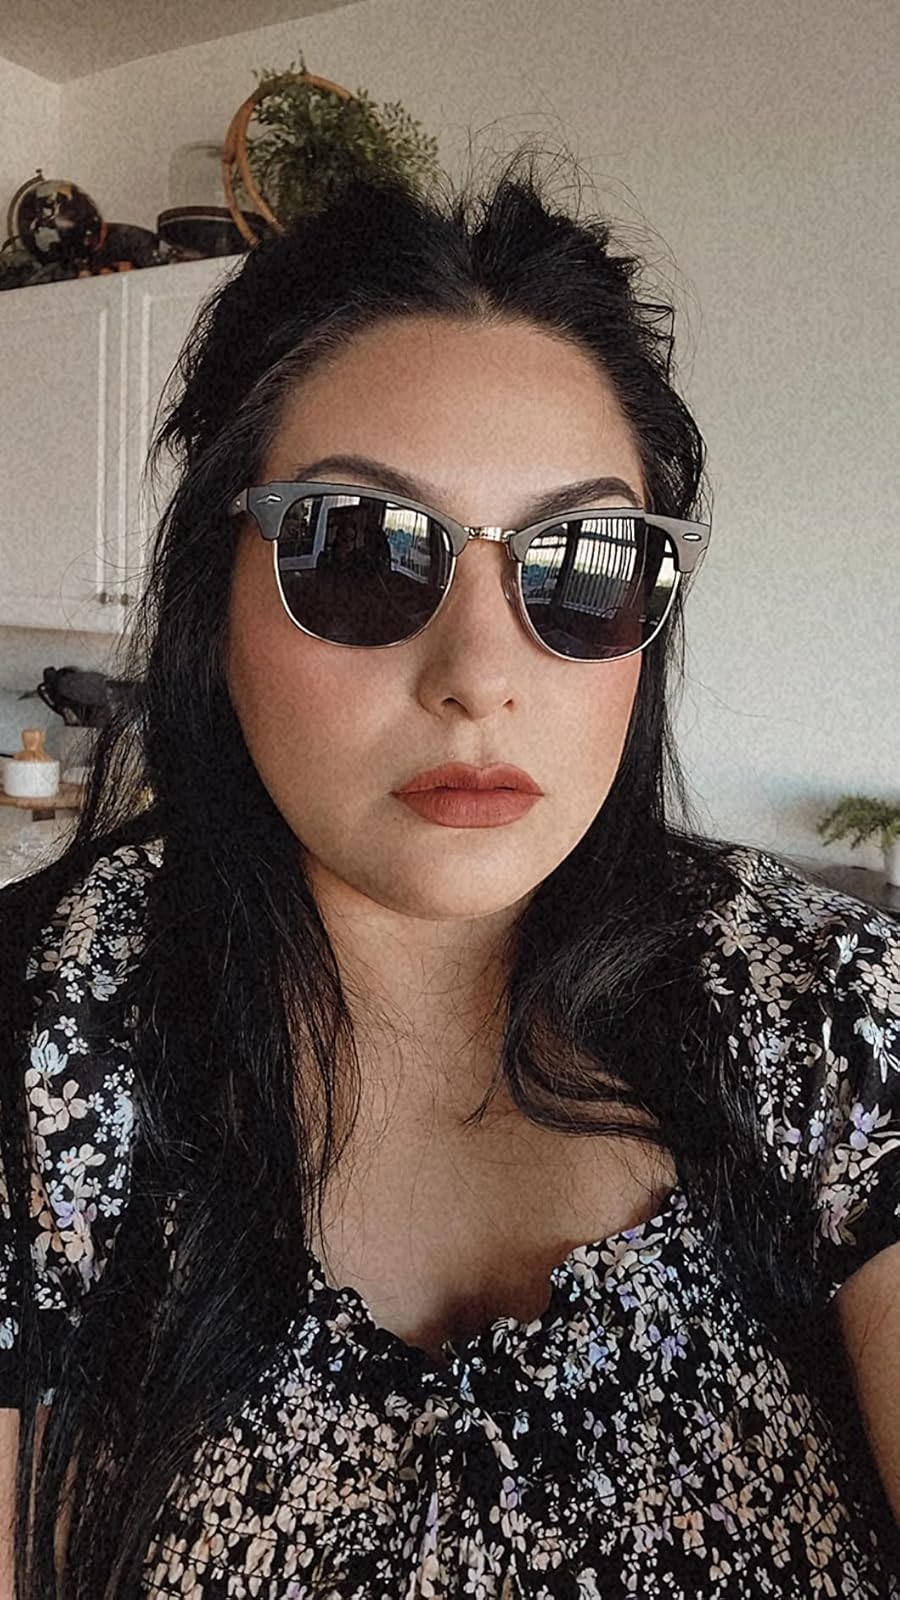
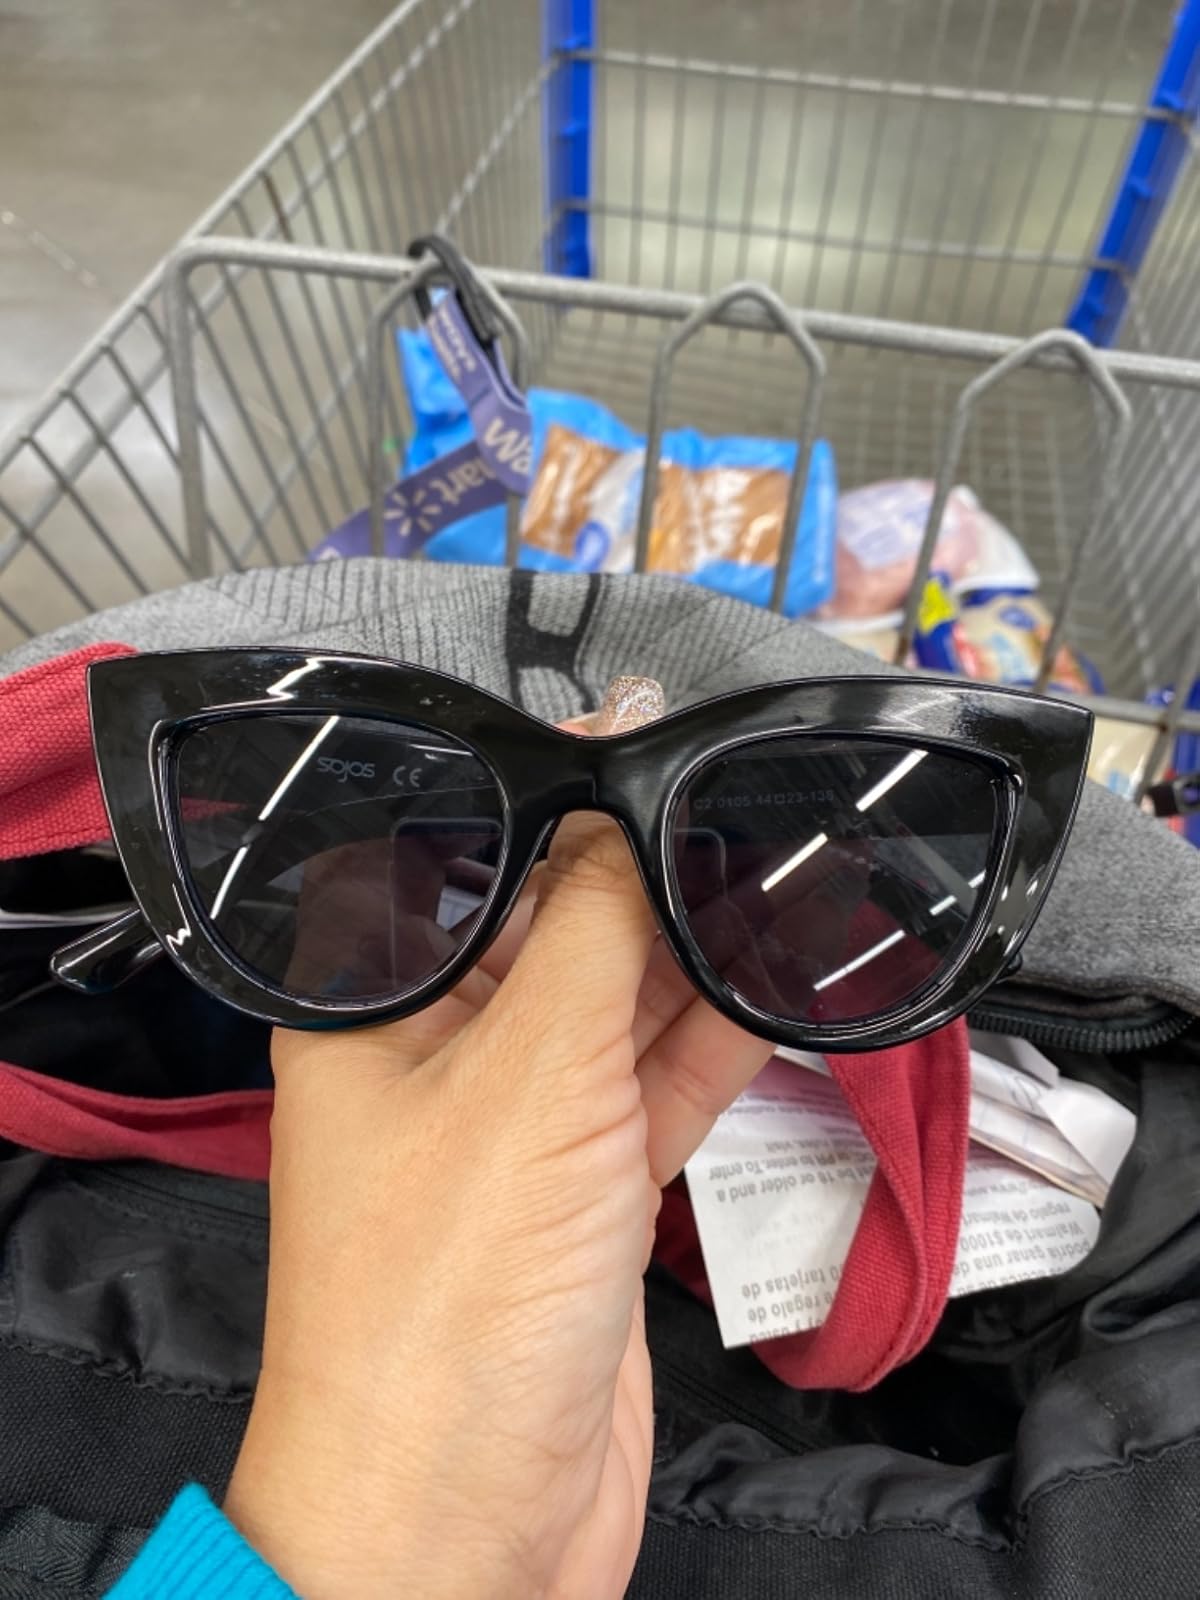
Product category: accessories_sunglasses
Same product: no